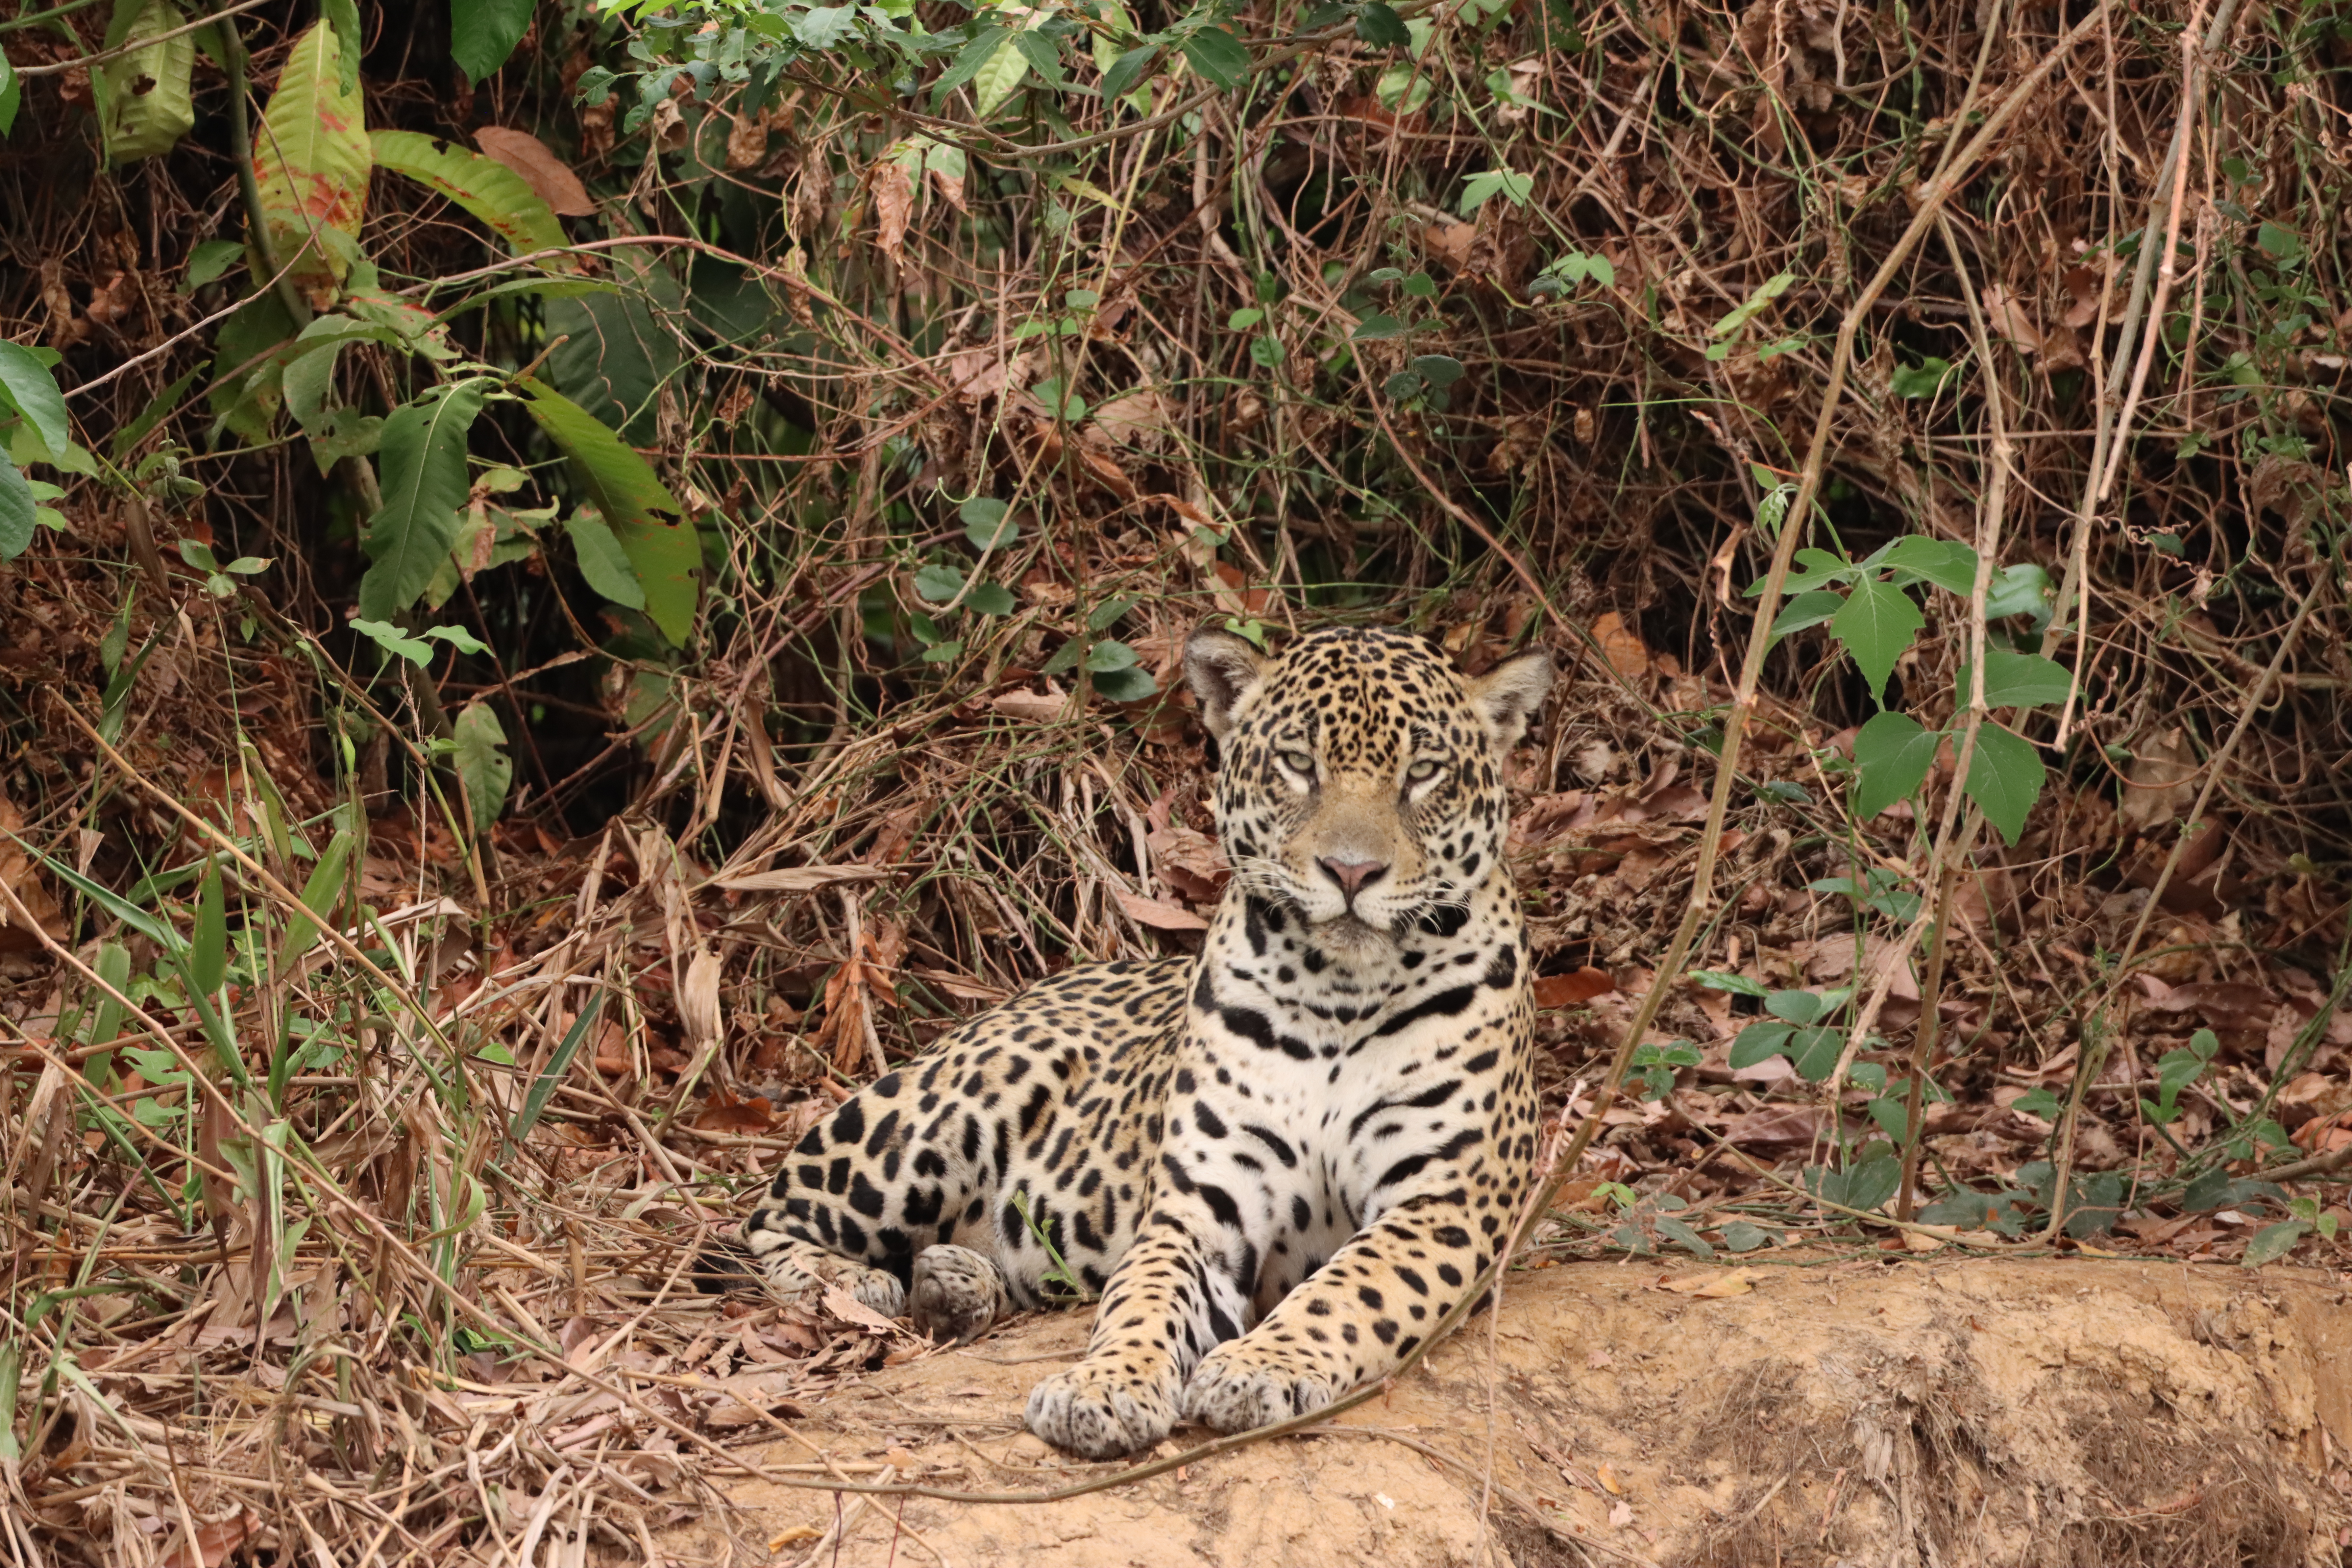
Jaguar: Guaraci